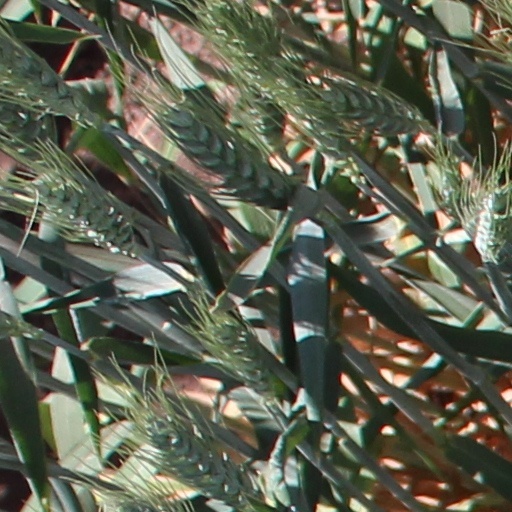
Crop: wheat